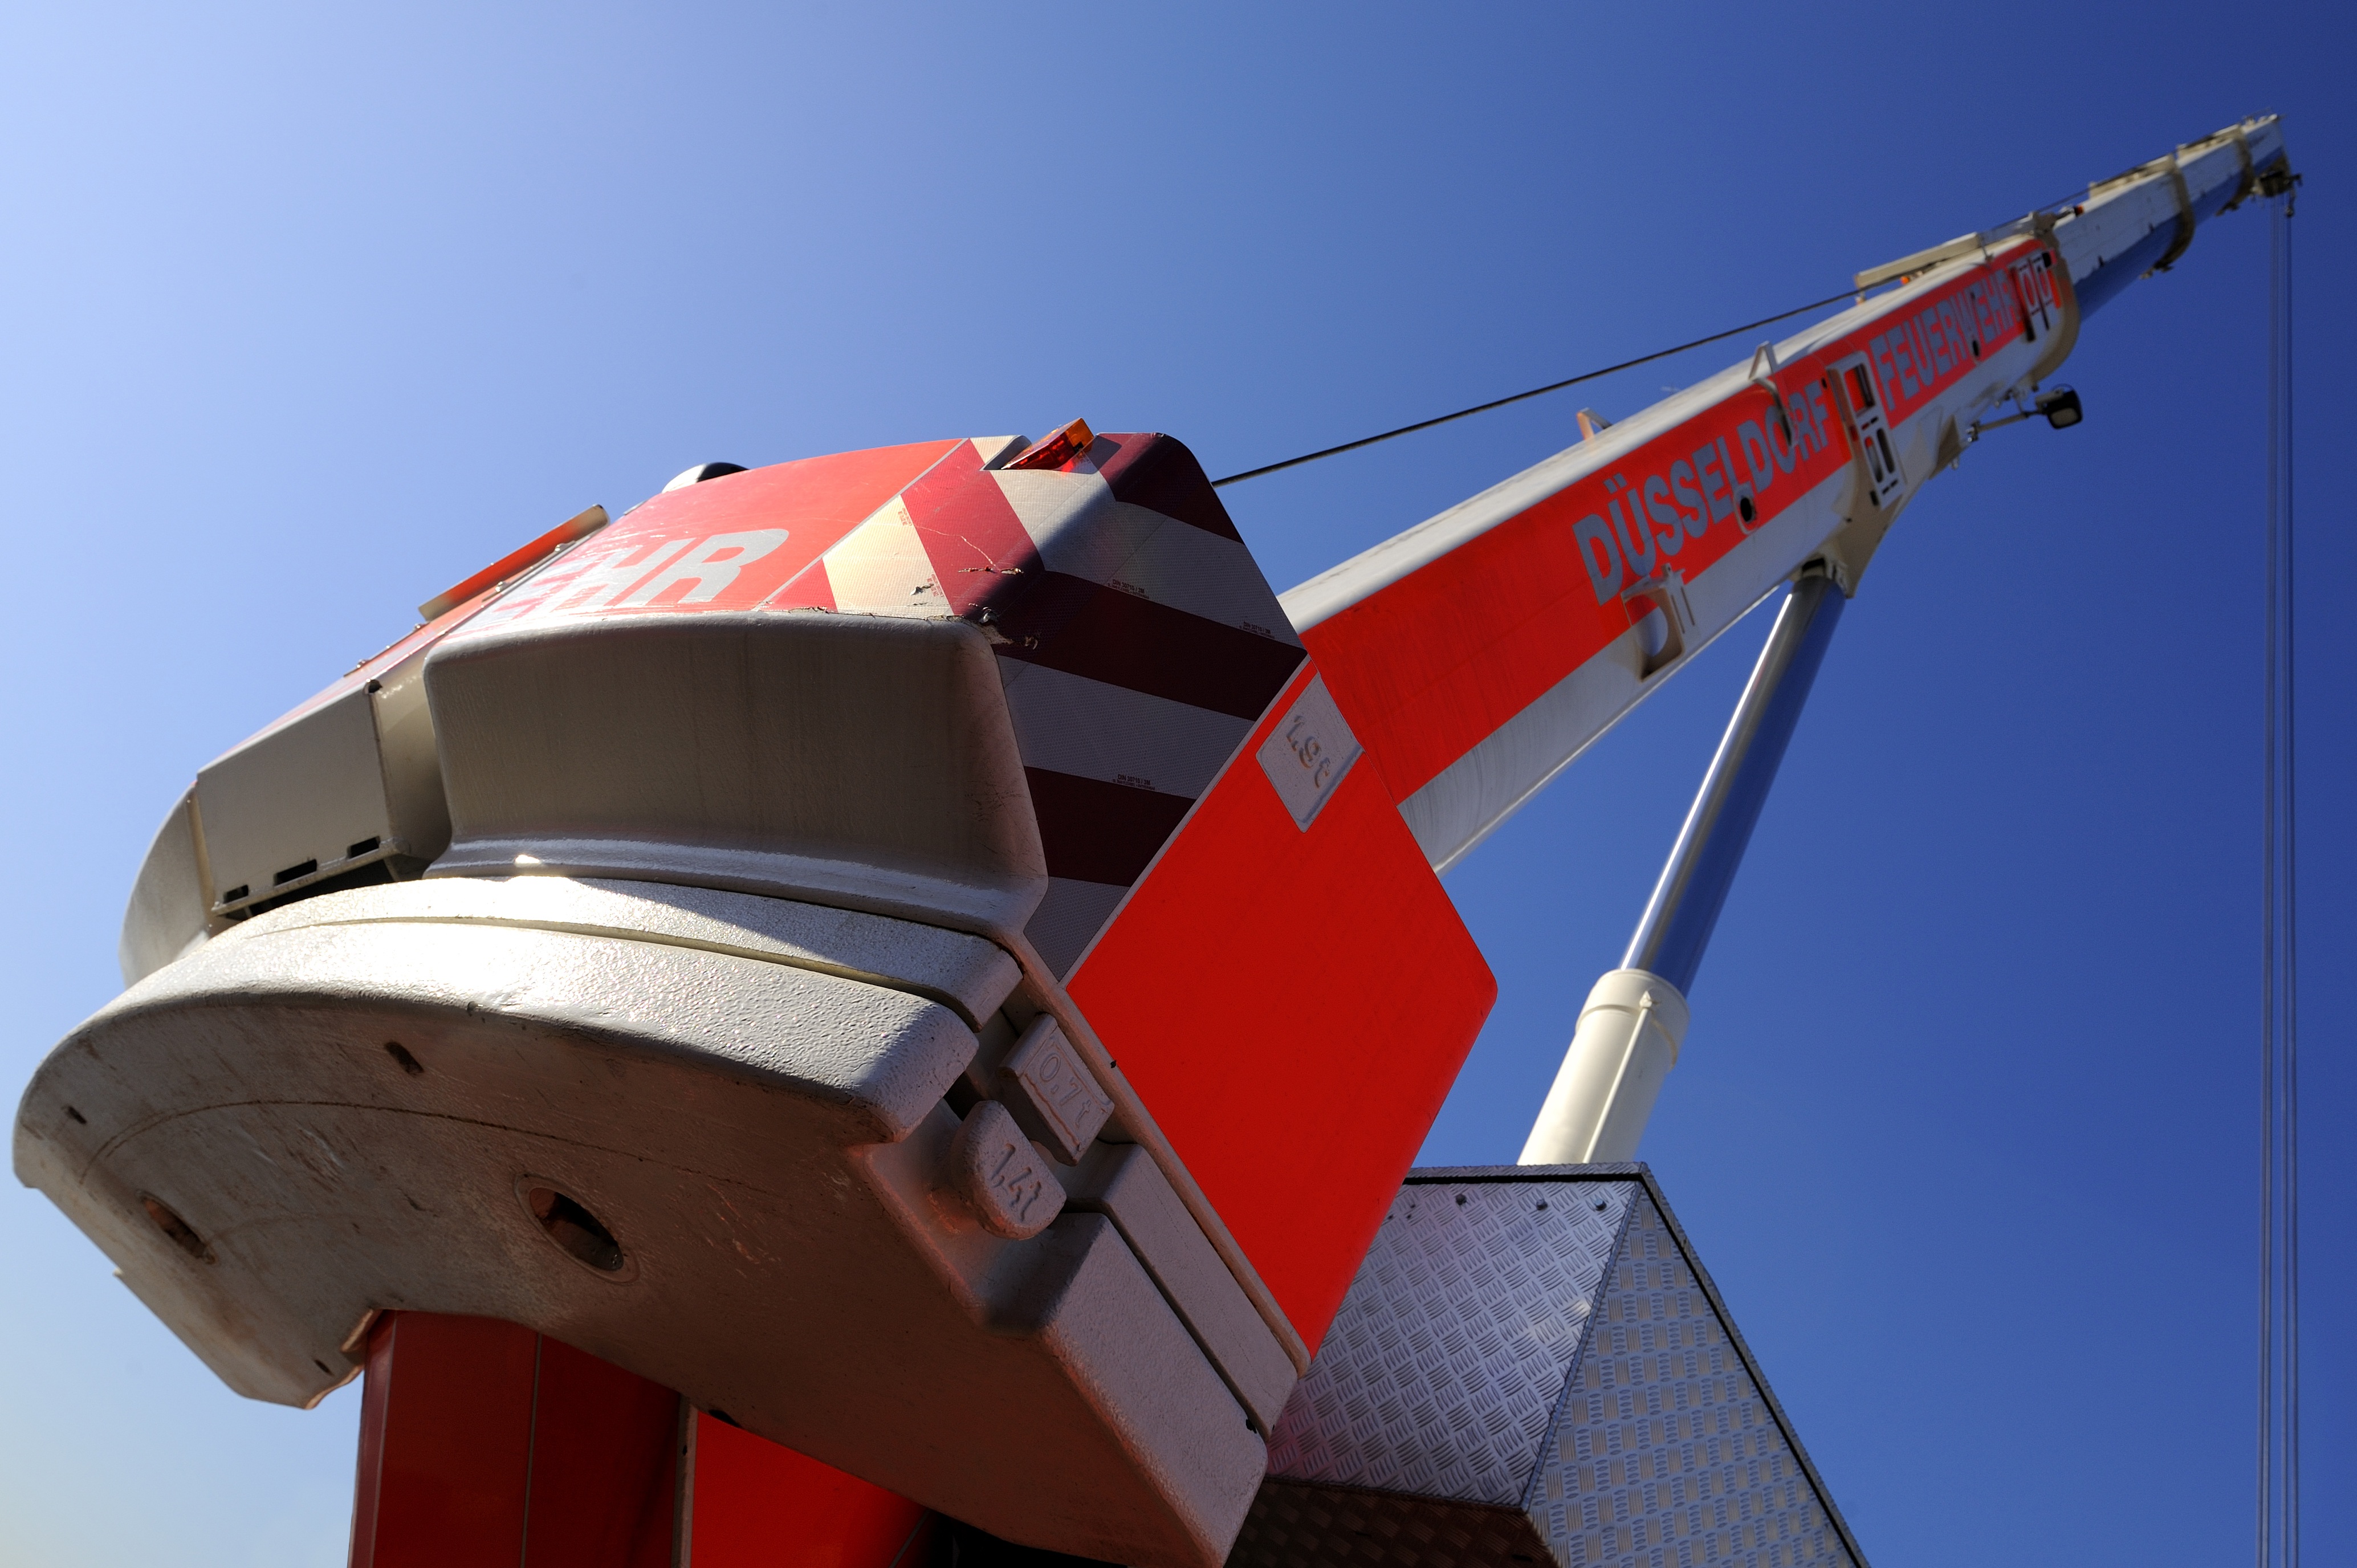
rope, aircraft, truck, red, vehicle, aviation, fire, lift, use, last, mountains, crane, accident, site, save, emergency, rescue, delete, screenshot, authority, blue light, crane boom, dusseldorf, steel cable, professional fire brigade, autokran, firefighter crane, atmosphere of earth